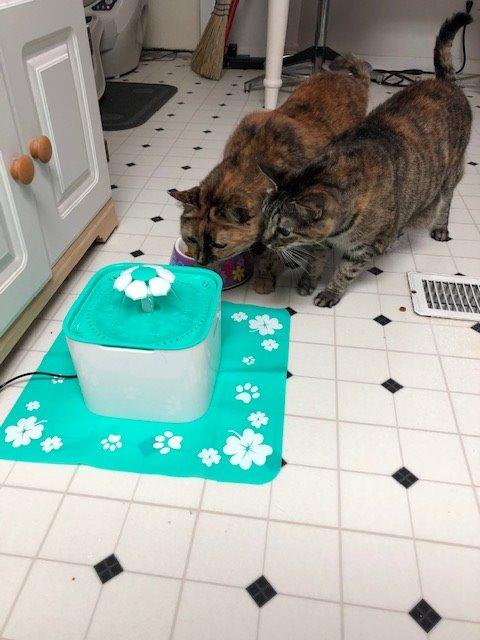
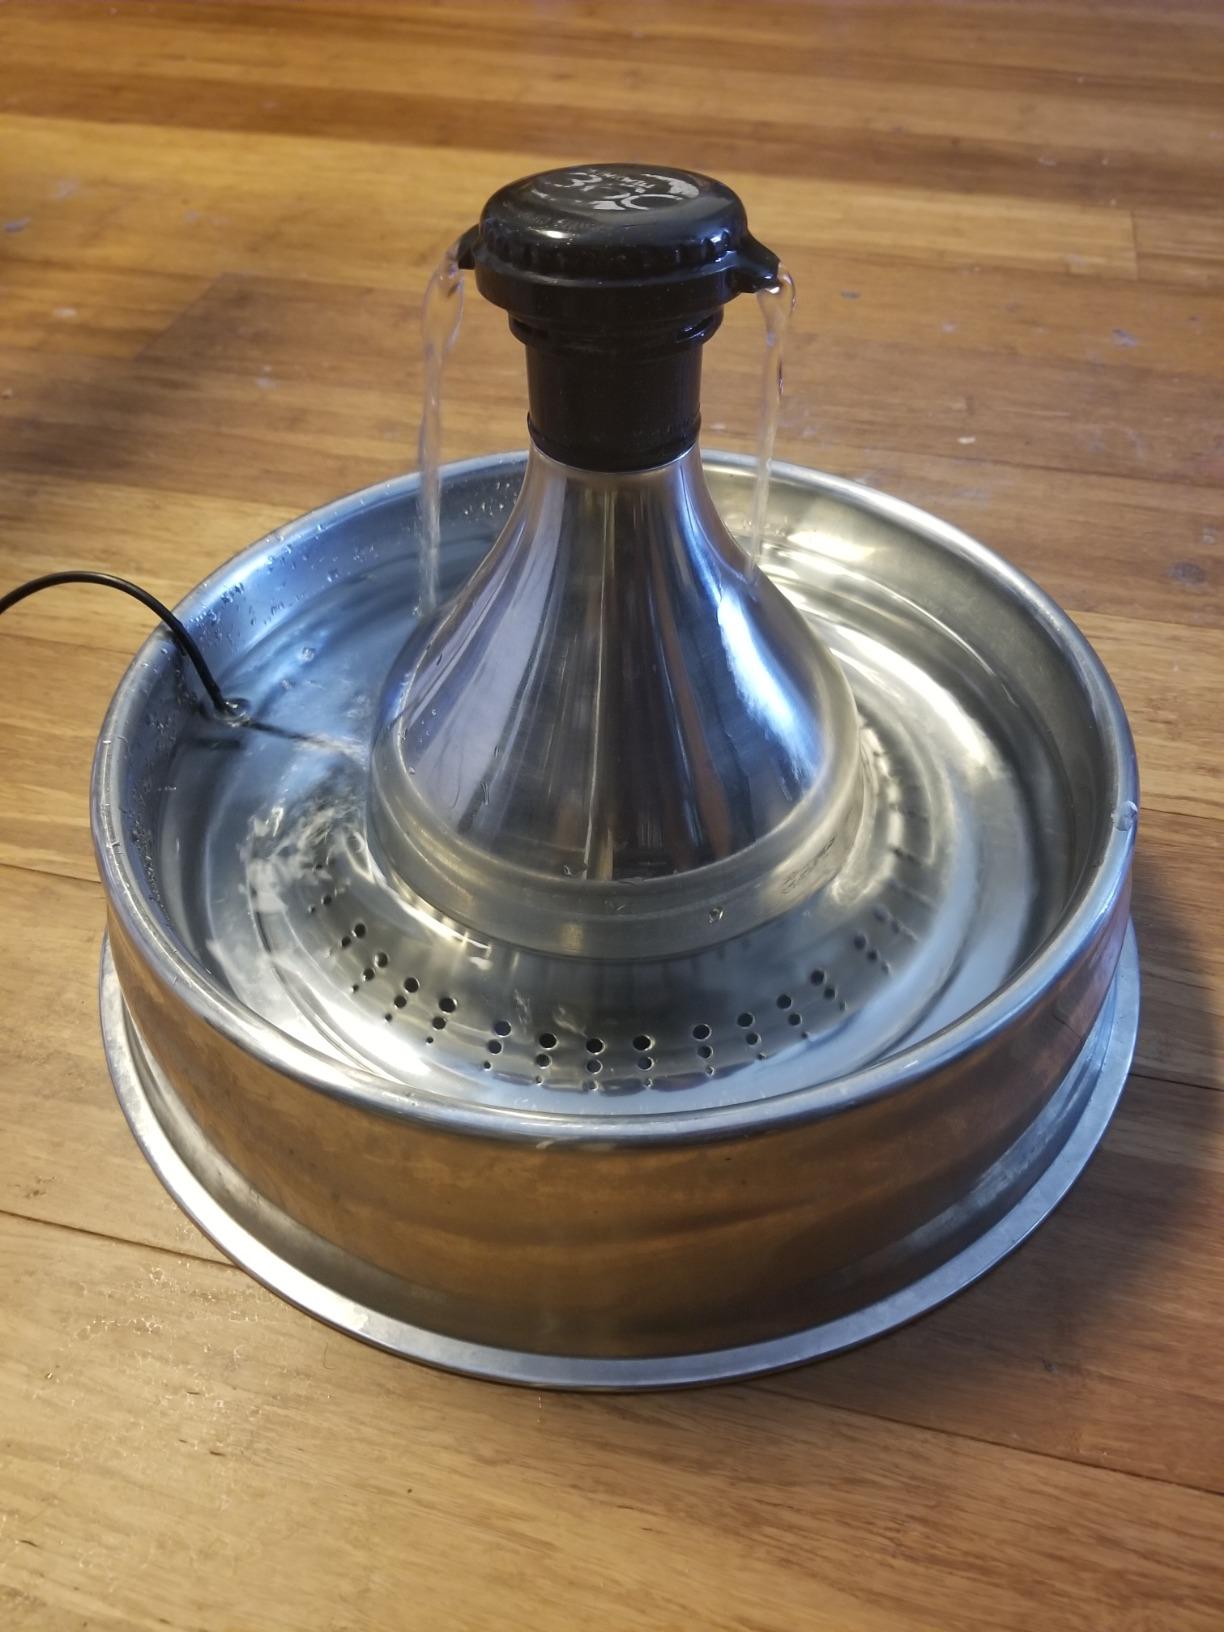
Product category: items_bowl
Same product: no